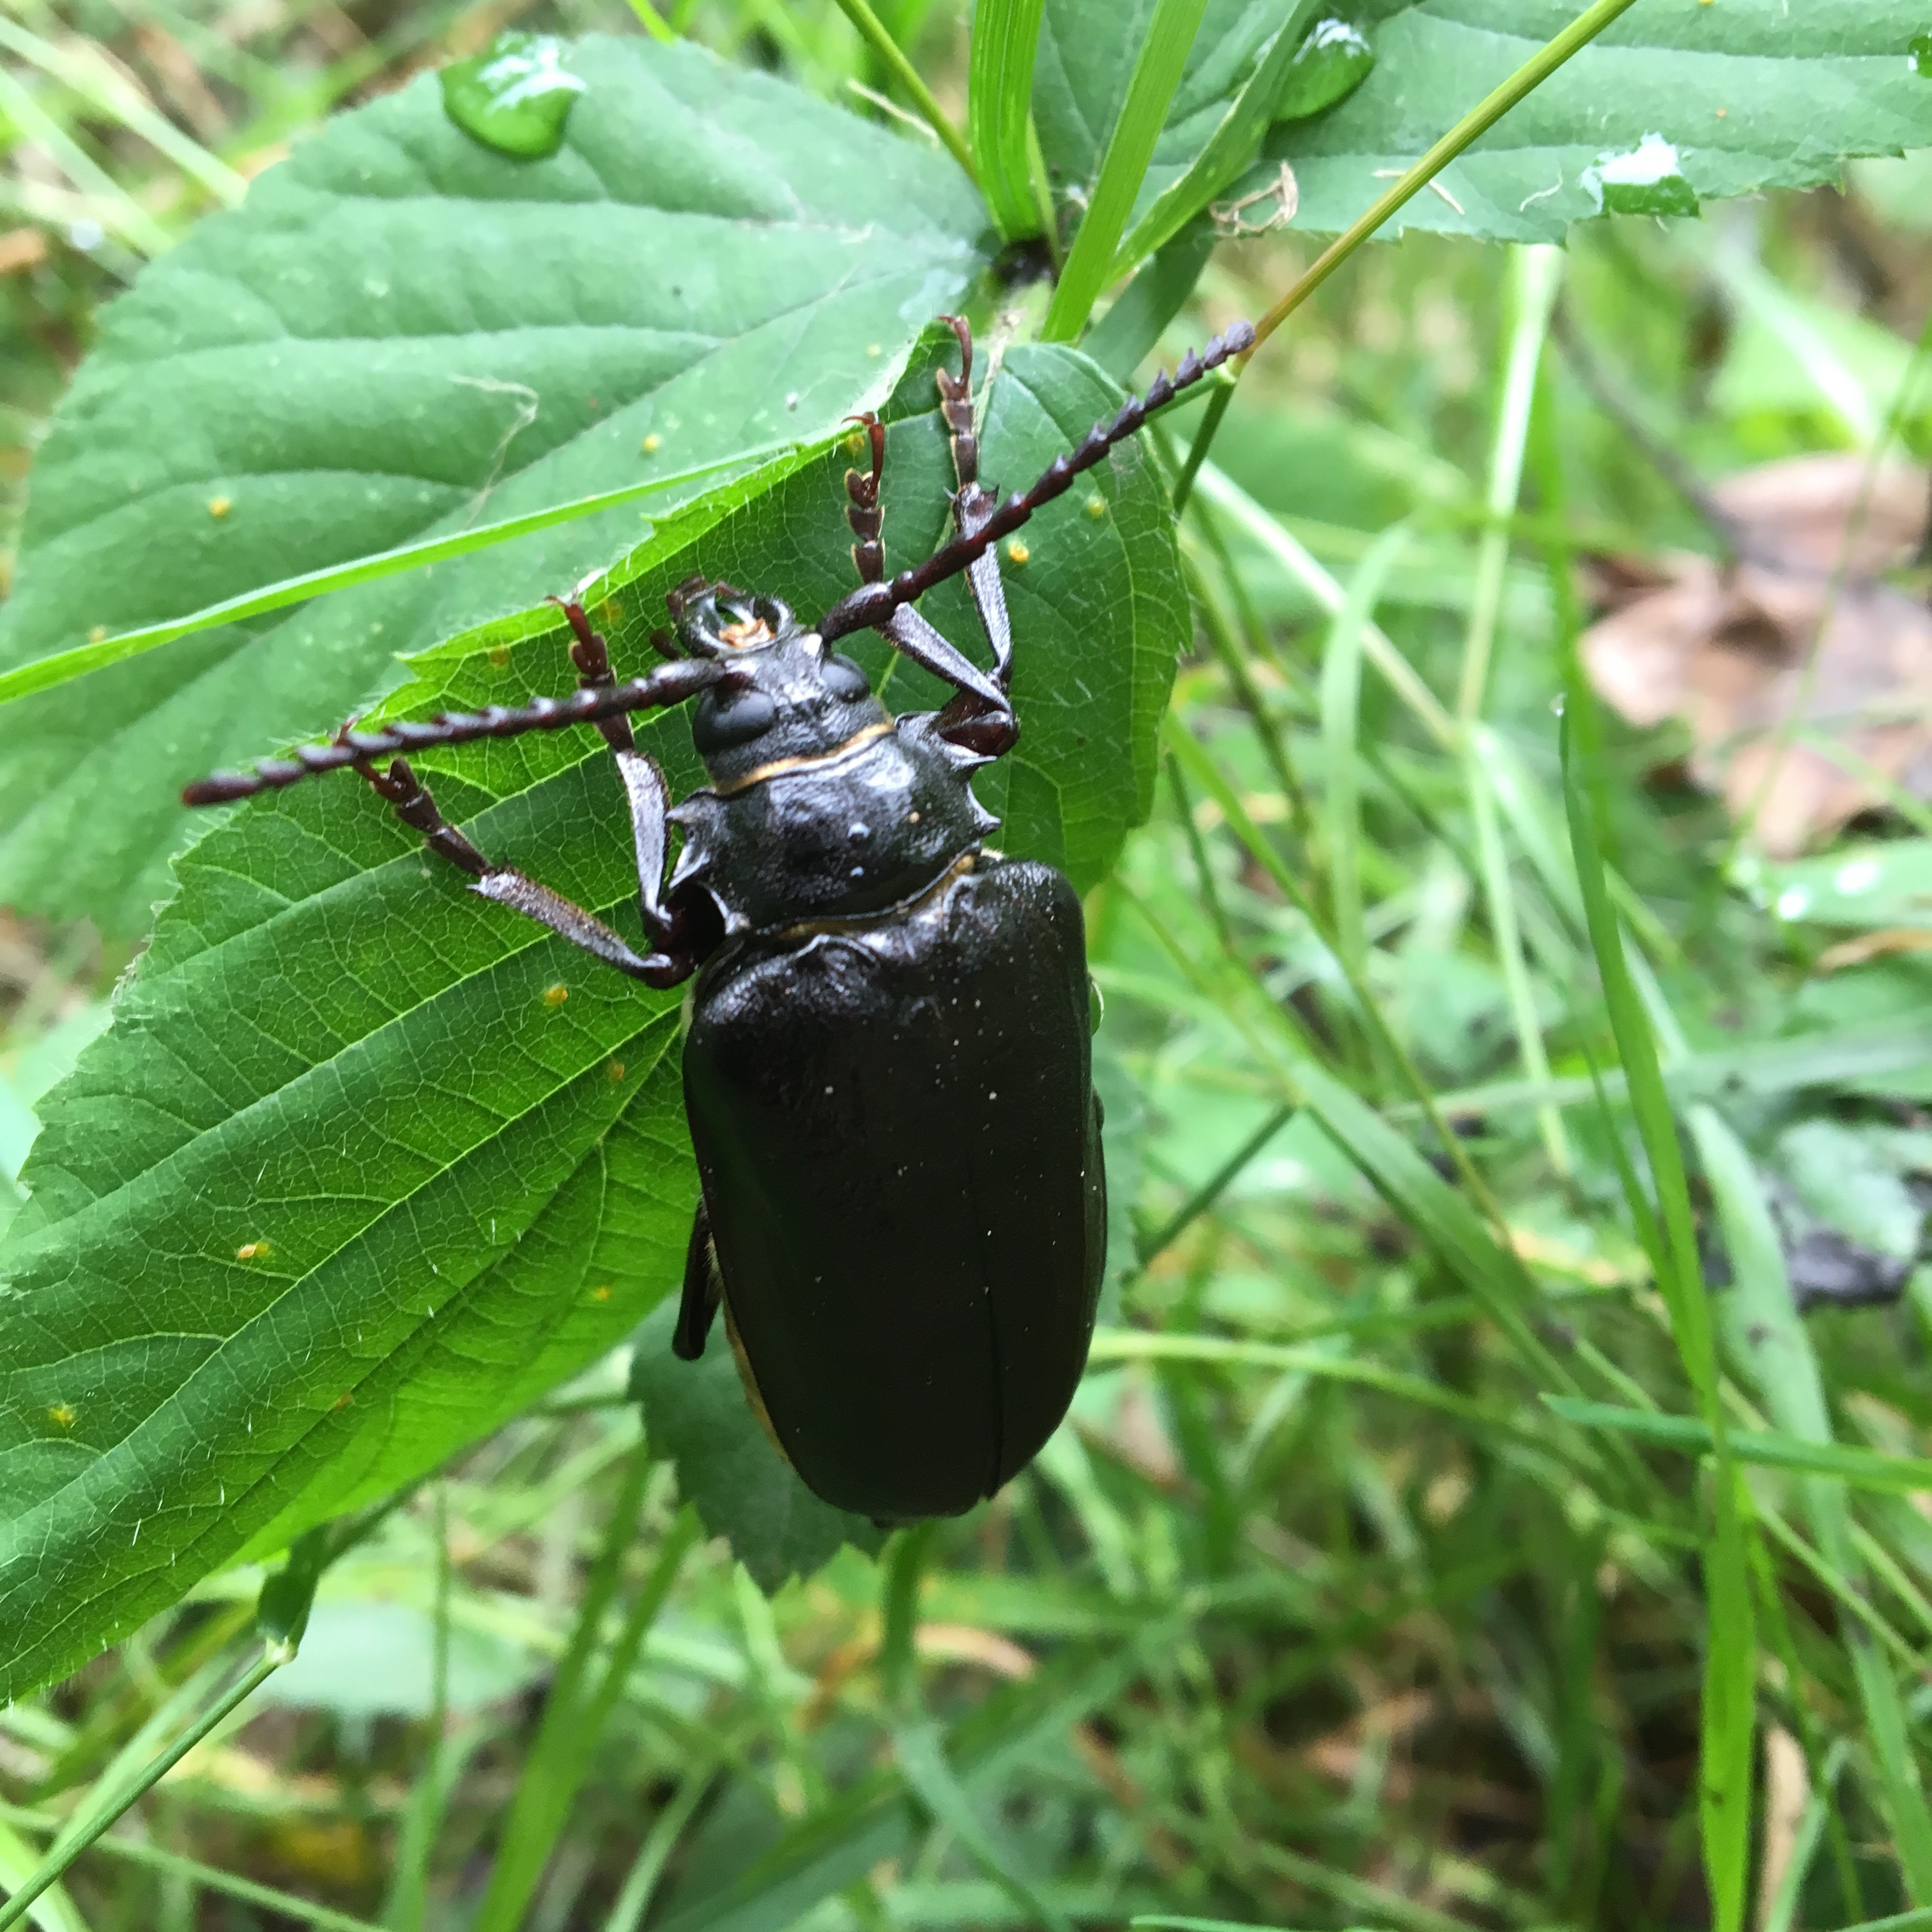
flower, green, produce, insect, botany, fauna, invertebrate, beetle, macro photography, arthropod, leaf beetle, membrane winged insect, chrz szcz, robak, dyl garbarz, owad